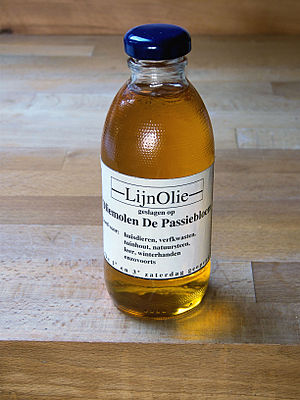
Linolie
En flaske linolie
"Linolie er en naturlig planteolie, som findes i hørplantens olieholdige frø. Hør hed tidligere lin, så deraf kommer ordene linned og linolie. Den bruges ofte som en naturlig træbeskyttelse og udmærker sig ved at være en såkaldt oxidativt hærdende olie, hvilket vil sige, at den ved reaktion med luftens ilt kan hærde op eller ""tørre"".